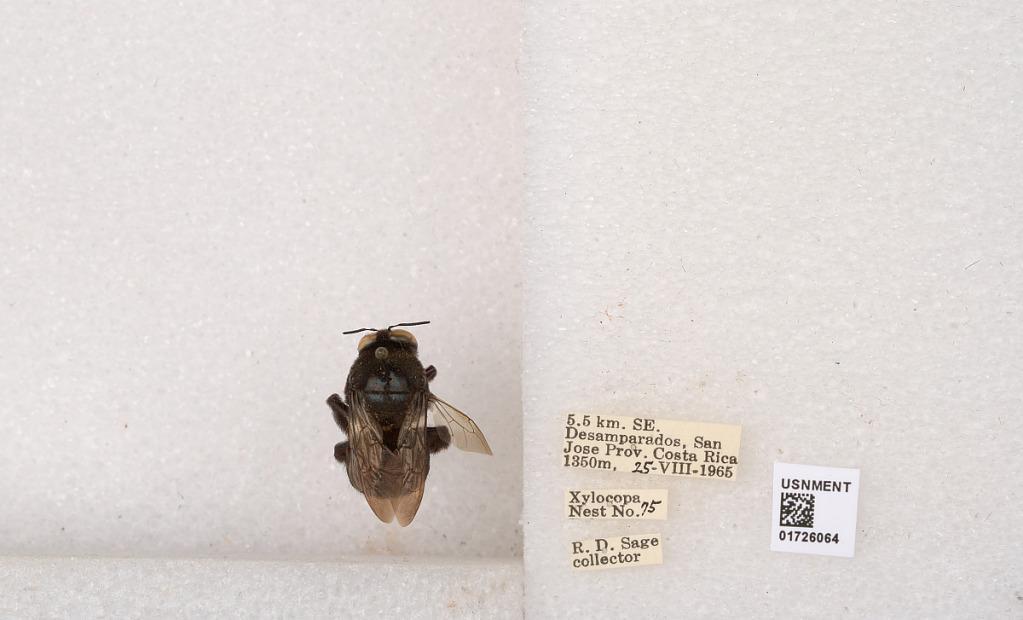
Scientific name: Xylocopa (Schonnherria) lateralis Say
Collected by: R. Sage
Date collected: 1965-8-25
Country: Costa Rica
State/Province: San Jose
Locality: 5.5 km. SE. Desamparados